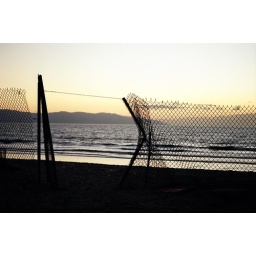
A broken fence on the way to release baby turtles in Puerto Vallarta, Mexico